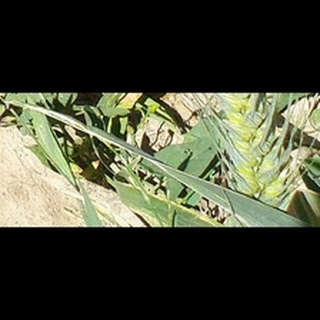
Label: healthy_wheat